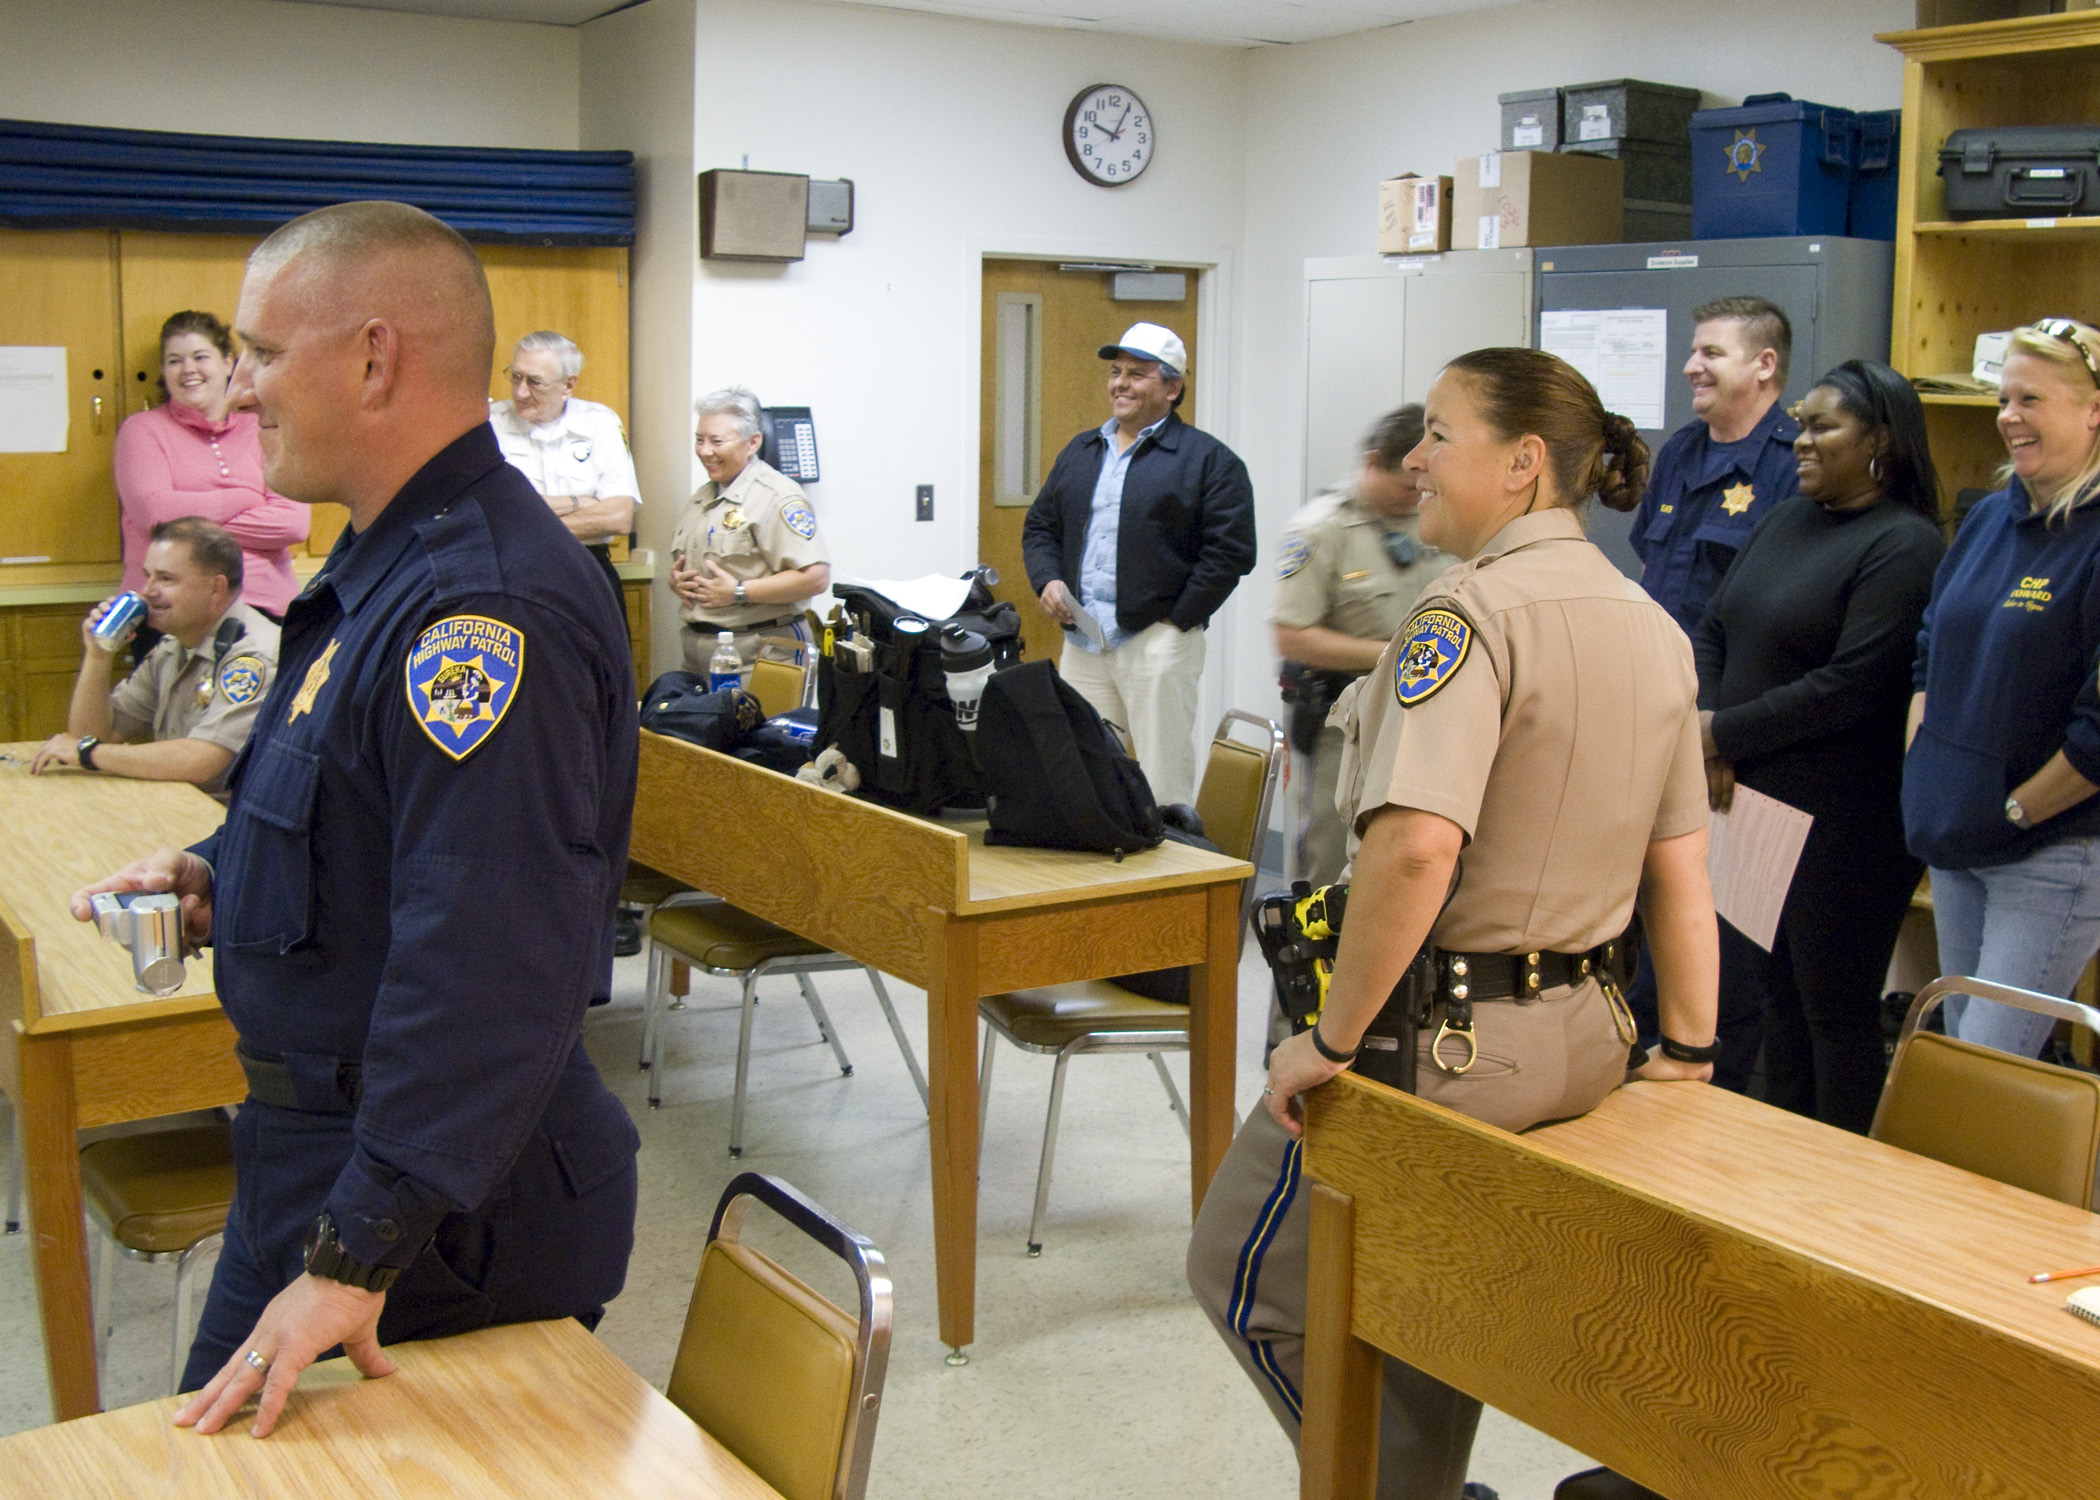
profession, official, chp, institution, staff